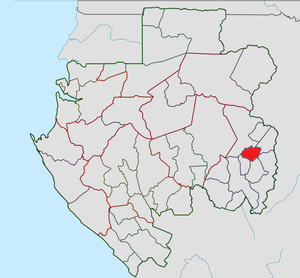
Le Lékoni-Lékori est un département de la province du Haut-Ogooué au Gabon. Sa préfecture est Akiéni.